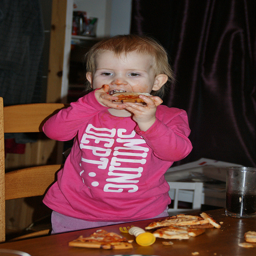
Child eating messy pizza on chair with table and walls
a young girl is standing at the table eating pizza
A young girl is messily eating a slice of pizza.
A baby at a wooden table eating a piece of pizza.
a child standing at a table eating pizza